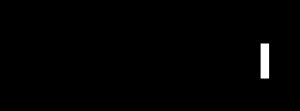
Boost-konverter / Driftsprincip
Figur 1: Boost-konverter diagram.
En boost-konverter eller step-up-konverter er en smps med en numerisk output-spænding større end dens numeriske input-spænding og input og output har ens fortegn. Boost-konvertere er en klasse af switching-mode power supply indeholdende i sin simpleste form en kommutationscelle; en aktiv kontakt og en passiv kontakt og en spole som energilager. Herudover har boost-konverteren sædvanligvis brug for filtrering udgjort af kondensatorer for at minske input-fluktuationer og især output-fluktuationer og EMI.